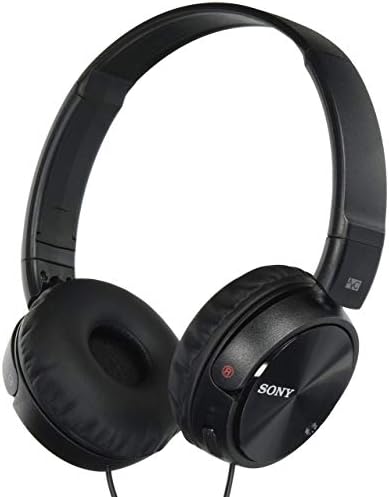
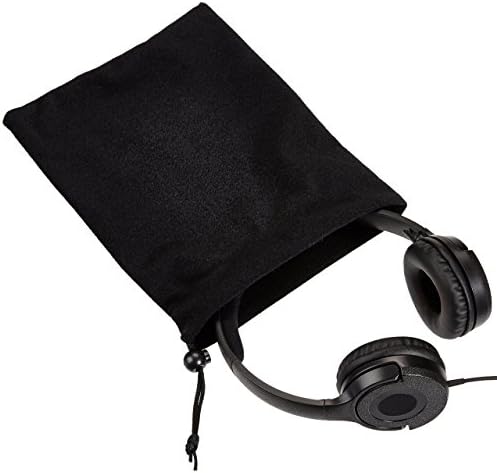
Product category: headphones
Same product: no